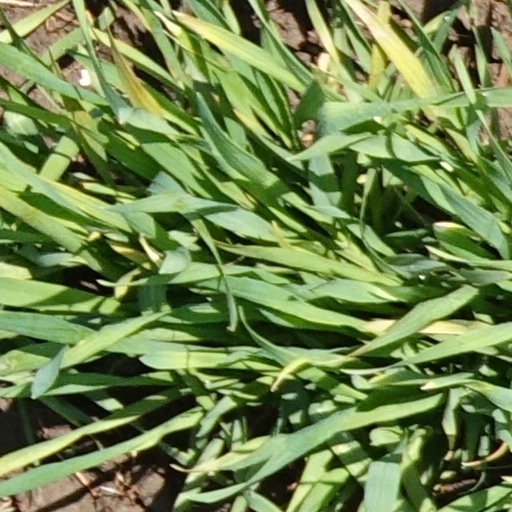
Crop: wheat